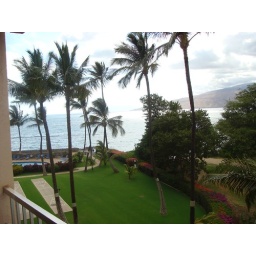
View towards the ocean from our balcony in the Mehehune Shores condos in Kihei, Maui.